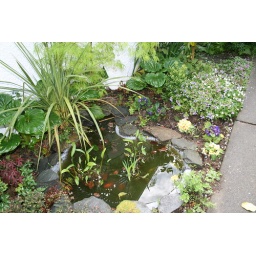
Delightful fish pond around back of house